COVID-19 vaccination in New Zealand

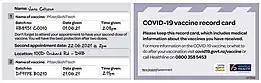
First generation vaccine card

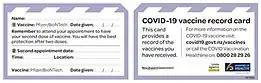
Second generation vaccine card

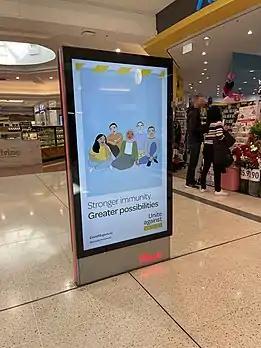
A photo of the New Zealand Governments vaccine campaign billboard

The Ministry of Health releases vaccine numbers almost daily. There are no planned vaccination statistics from 30 August onwards. The increased vaccination demand caused by the August 2021 outbreak means the plans collected earlier do not provide a good comparator to actual vaccination numbers. The following graphs are as of 11:59PM on 7 December 2021 NZDT.